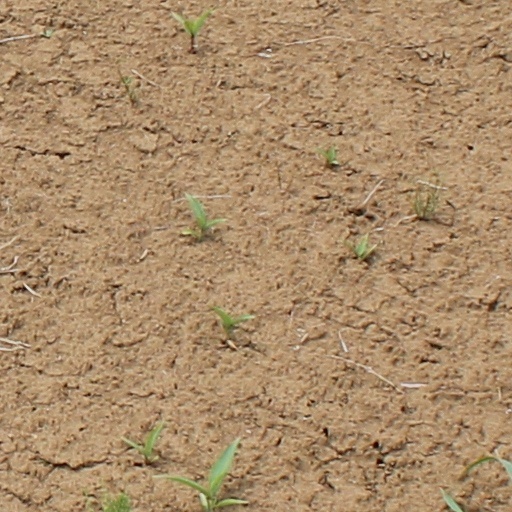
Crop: wheat